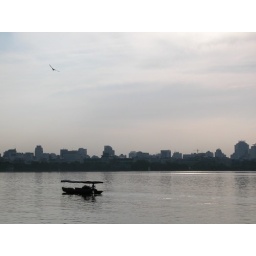
[2007-07-07]The bird soaring in the sky is a kite.